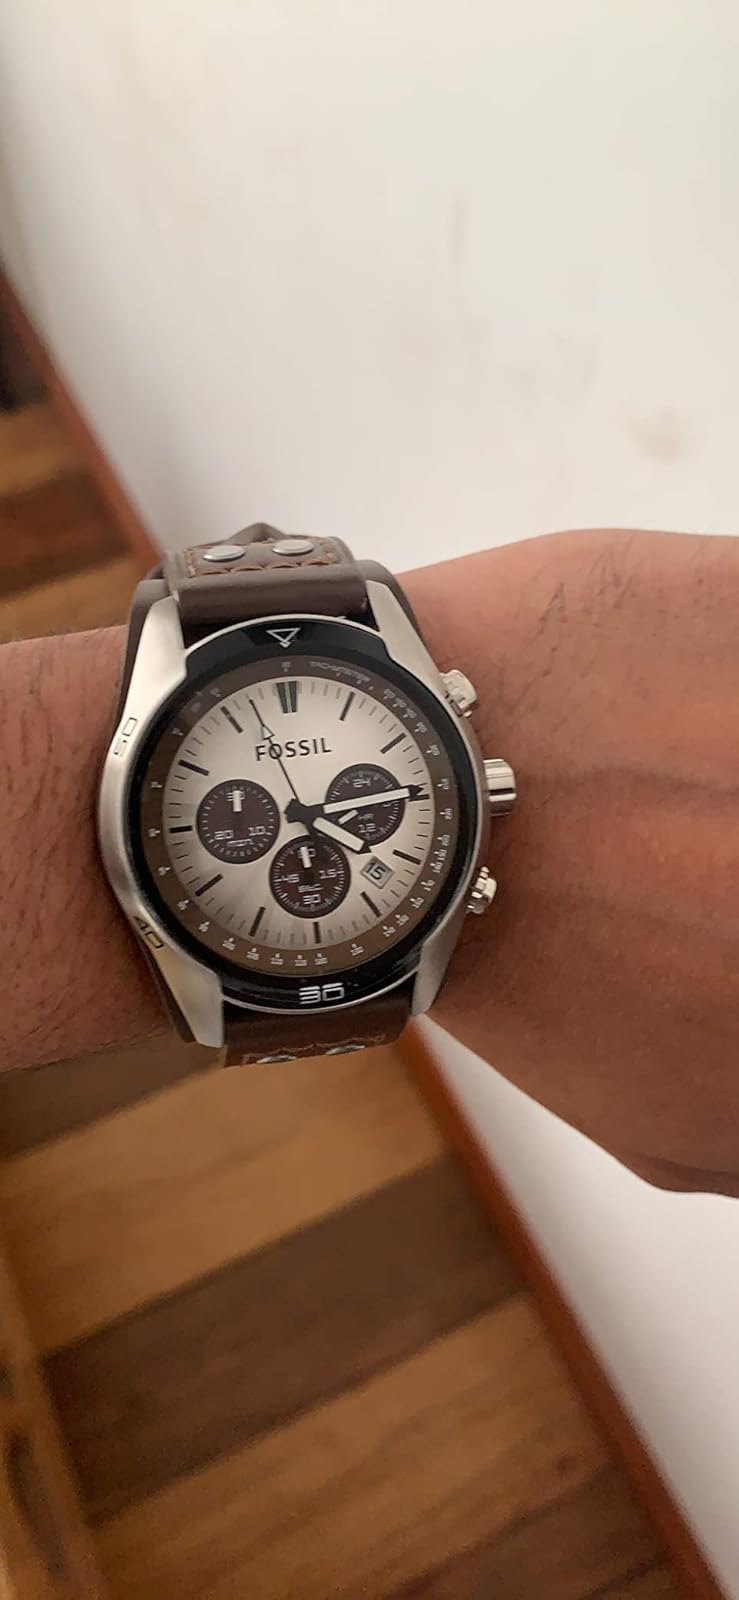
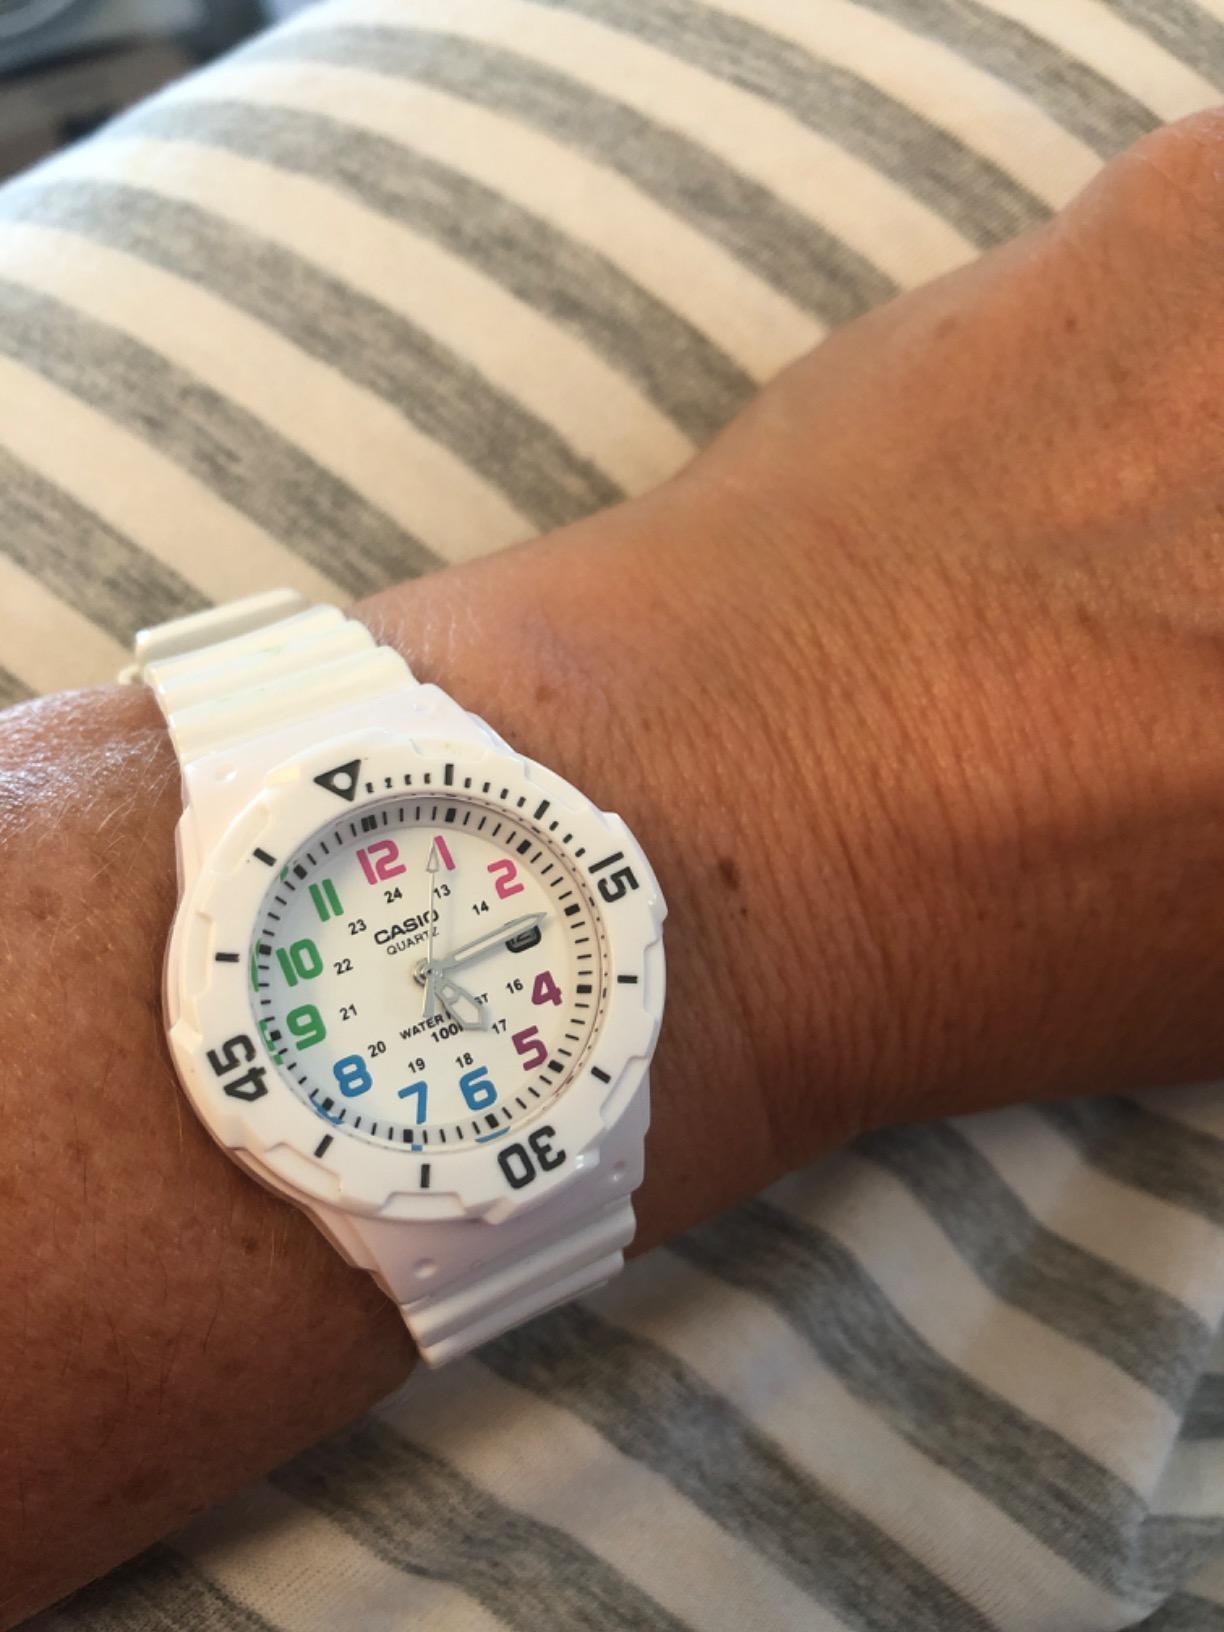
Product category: accessories_watch
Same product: no